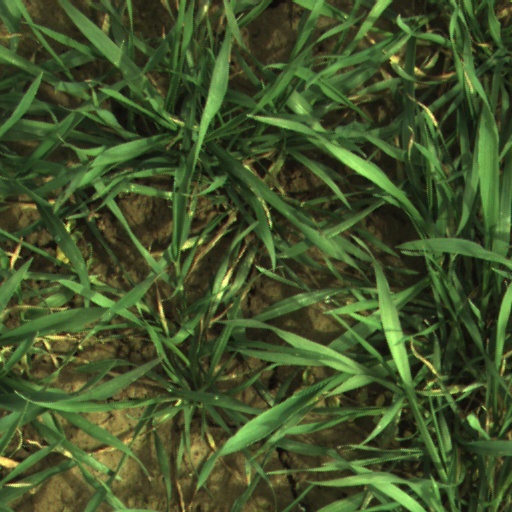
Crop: wheat